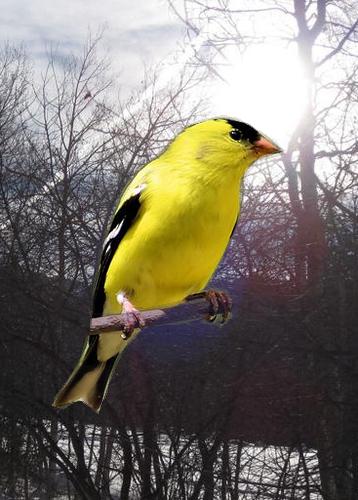
Bird species: American_Goldfinch
Bird type: landbird
Background: land